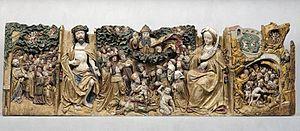
Statuette
Le Maître de la Sainte Parenté de Biberach, ou plus simplement le Maître de Biberach est un des importants sculpteurs sur bois actifs durant le premier tiers du XVIᵉ siècle dans la région de Souabe, dans la transition entre le style du gothique tardif et la Renaissance.